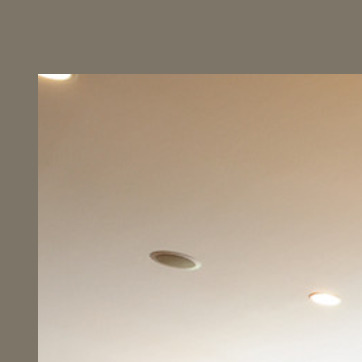
Material: painted